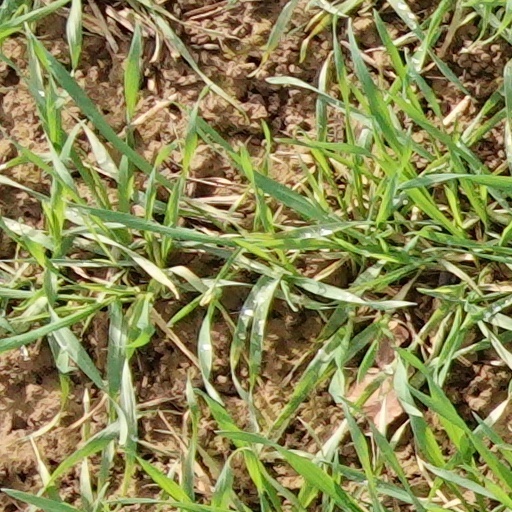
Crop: wheat